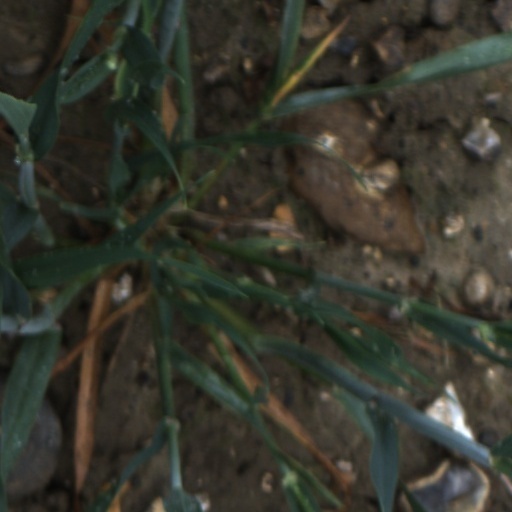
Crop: wheat